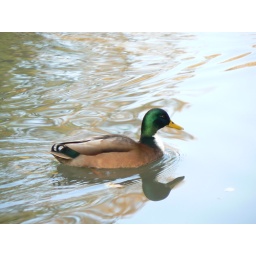
A cute duck on the lake at Park Schonbusch near Aschaffenburg Bavaria Germany